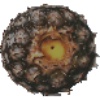
Label: Pineapple 1